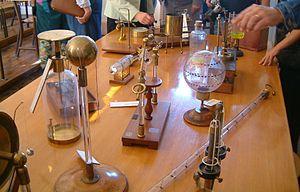
Collection d'instruments scientifiques, Lycée Carnot, Dijon, FRANCE.
Le lycée Carnot est un lycée de l'académie de Dijon, situé à Dijon, inauguré le 31 juillet 1893. C'est le plus important lycée de classes préparatoires aux grandes écoles de Bourgogne.